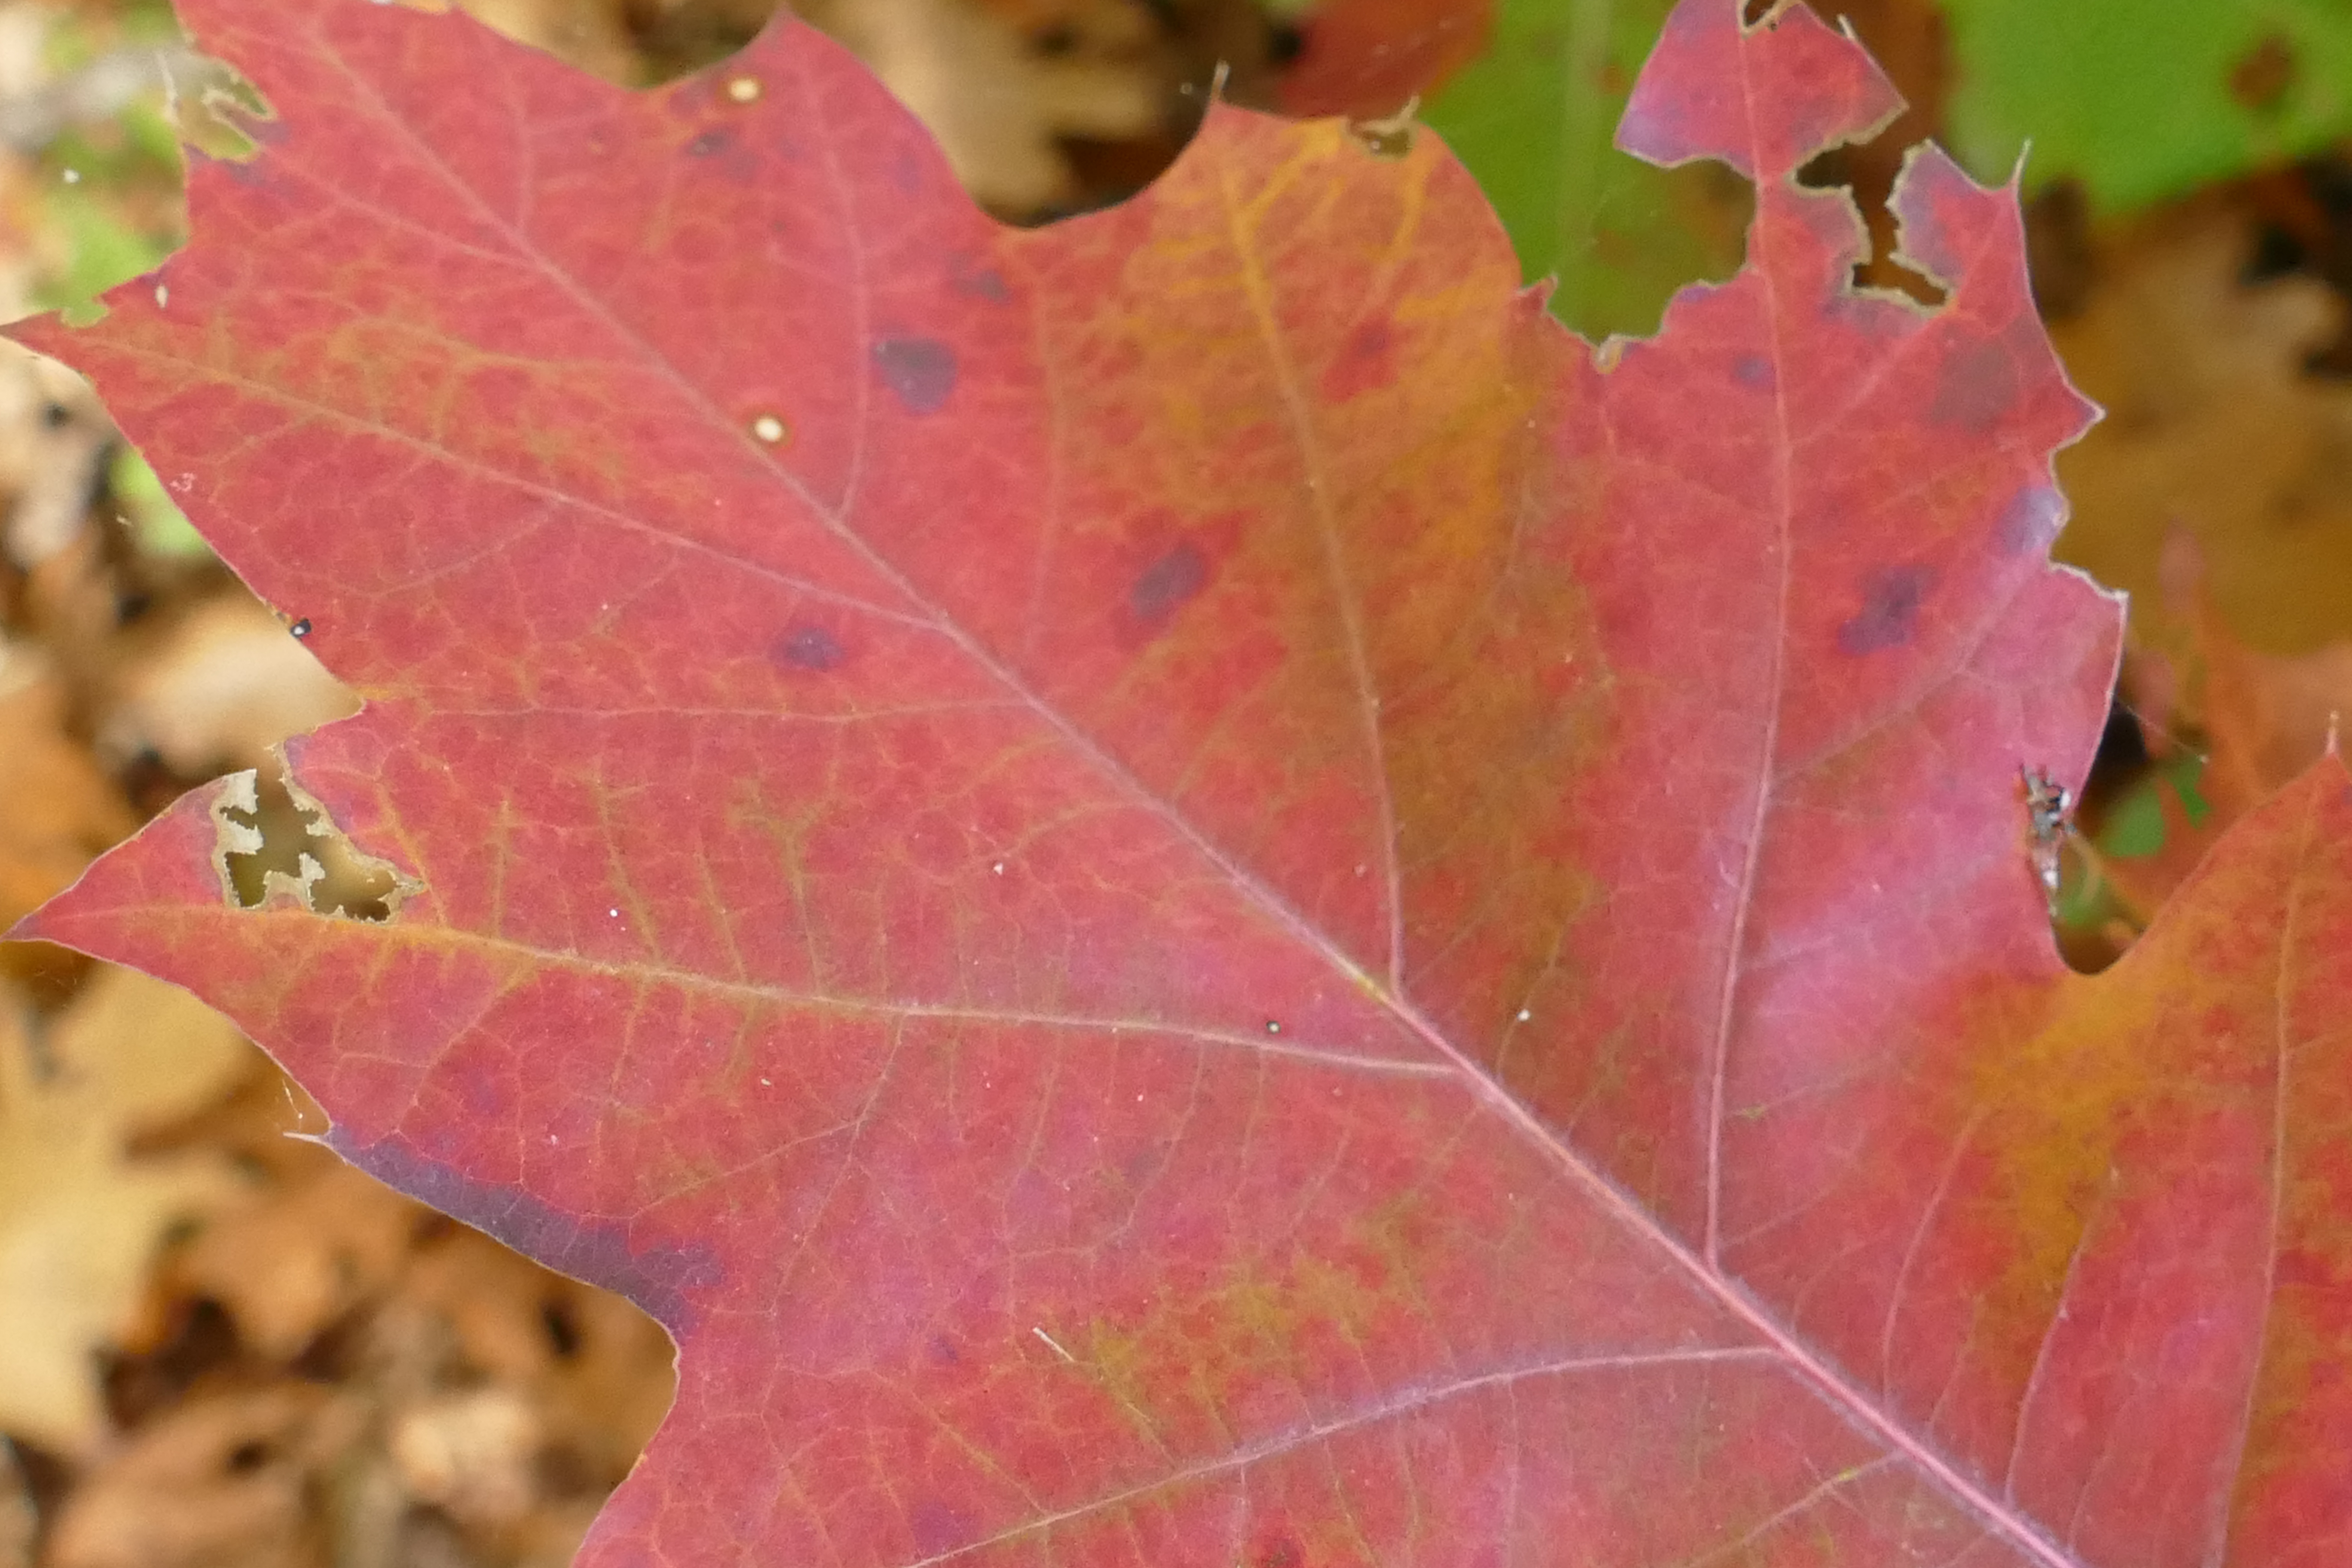
autumn, leaf, red, fall, maple leaf, tree, maple tree, plane tree family, deciduous